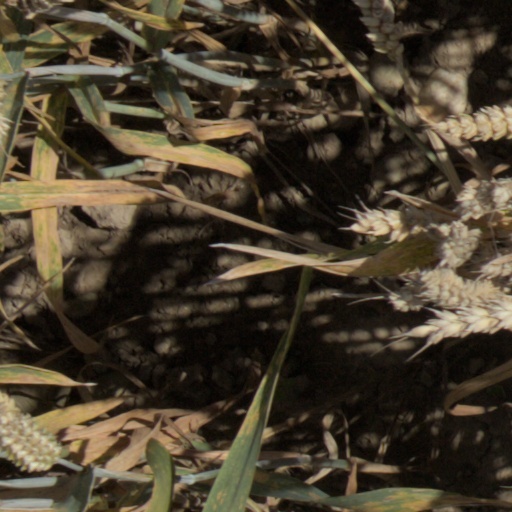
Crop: wheat